Lewis Yeager

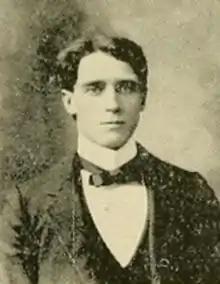
Yeager pictured in "The Monticola", West Virginia yearbook

Lewis Armstrong Yeager, first name sometimes spelled Louis (September 10, 1878 – December 10, 1906) was an American college football player and coach and lawyer. He was the seventh head football coach at West Virginia University in Morgantown, West Virginia, serving for two seasons, in 1899 and 1901, compiling a record of 5–5. Yeager also played football at West Virginia as a fullback from 1896 to 1899, and was captain of the 1898 West Virginia Mountaineers football team.